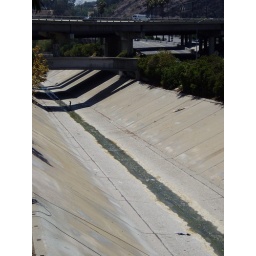
this guy in the distance was bucketing nasty L.A. river water over himself. yuck.